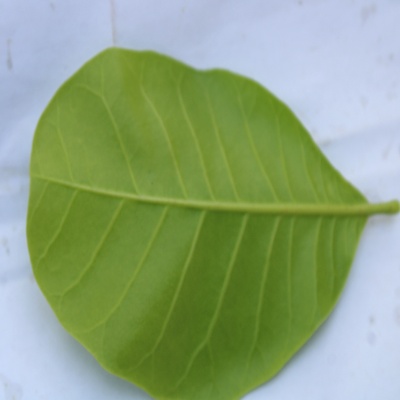
Crop: Cashew
Condition: healthy